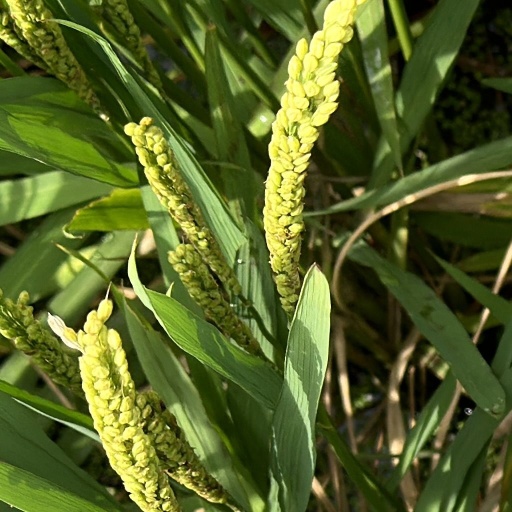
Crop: rice